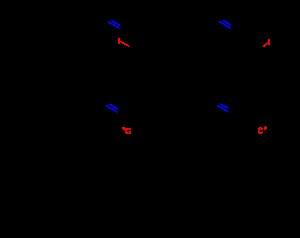
Un atropoisomère ou atropisomère est un cas spécial d'énantiomère axial dû au blocage de la rotation autour d'une liaison simple. Il s'agit d'une sous-classe de rotamères dans laquelle la barrière énergétique due à l'encombrement stérique est tellement élevée qu'elle permet d'isoler les rotamères. Le terme atropoisomère est dérivé de l'« a » grec privatif et de « tropos » qui signifie tourner, accolé à isomère. Ce nom, atropoisomère, a été inventé par R. Kuhn en 1933 bien que l'atropoisomérie ait été détectée pour la première fois sur l'acide 6,6'-dinitro-2,2'-diphénique par Christie en 1922. M. Oki défini comme atropoisomère, des conformères qui s'interconvertissent avec une demi-vie de plus de 1000 secondes à une température donnée.